Forgiven (2006 film)

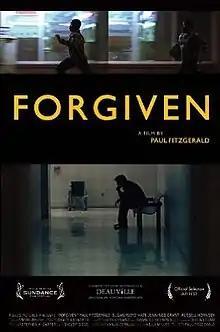
Movie poster

Forgiven is a 2006 film directed by Paul Fitzgerald starring Paul Fitzgerald, Russell Hornsby and Kate Jennings Grant.